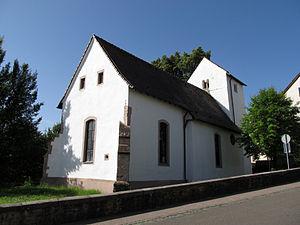
Walsheim est un écart de la commune allemande de Gersheim dans l'arrondissement de Sarre-Palatinat en Sarre.